2011 Halloween nor'easter

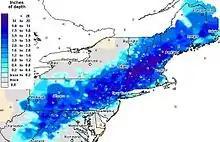
An image showing a large bluish cloud over the Northeastern United States, with the deeper shades of blue representing the greatest snowfall

The storm also disrupted air travel from Pennsylvania through Connecticut. Officials at Newark International Airport canceled all flights after 4 pm on October 29, and flights out of New York's two major airports were delayed by up to five hours. Some flights bound for New York were diverted to Hartford. Several JetBlue flights departing from Bradley International Airport there were stranded on the tarmac for up to seven hours due to the hazardous conditions. Teterboro Airport was closed due to the snow and ice.